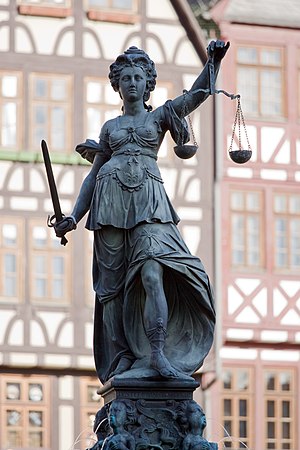
Romerret
Gudinde for retfærdighed, Justitia, fra romersk mytologi. Skulptur i Frankfurt-am-Main.
Romerret er betegnelsen for et af de vigtigste vestlige retssystemer, som udsprang af det romerske rige i antikken og den tidlige middelalder.